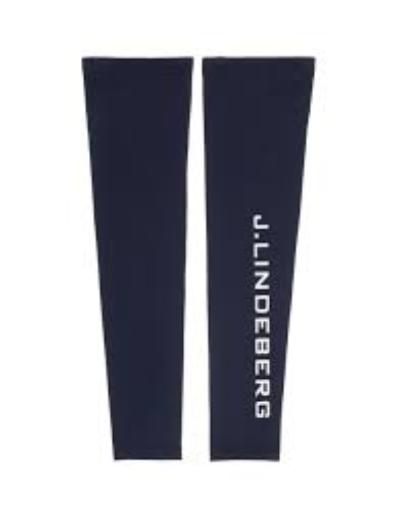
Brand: jlindeberg-2
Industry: Clothes